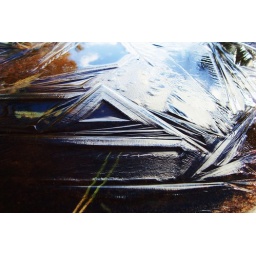
Autumn colours and the blue sky and clouds are all reflected in this beautiful Ice Art Landsacpe in our bird bath.